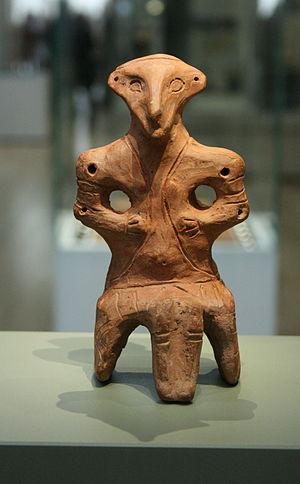
La culture de Vinča, également connue sous le nom de culture de Turdaș ou culture de Turdaș-Vinča, est une culture archéologique du Néolithique, localisée dans les Balkans et datée de 5 500 à 3 500 ans av. J.-C.. Elle doit son nom au site de Vinča-Belo brdo ou Vinča, situé à une vingtaine de kilomètres au sud-est de Belgrade, sur les bords du Danube, en Serbie.
Vinča-Belo brdo est un site archéologique situé à Vinča, en Serbie, sur la rive droite du Danube. Il a été occupé de la Préhistoire au Moyen Âge mais, en raison des découvertes remontant au Néolithique et au Chalcolithique qui y ont été réalisées, il a donné son nom à une culture archéologique, la culture de Vinča, qui a fleuri dans les Balkans entre 6000 et 3000 av. J.C. Le site est inscrit sur la liste des sites archéologiques d'importance exceptionnelle de la République de Serbie.
Vinča est une localité de Serbie située dans la municipalité de Grocka et sur le territoire de la Ville de Belgrade. Au recensement de 2011, elle comptait 6 779 habitants.
Belgrade est la capitale et la plus grande ville de Serbie. Au recensement de 2011, la ville intra muros comptait 1 233 796 habitants et, avec le district dont elle est le centre, appelé Ville de Belgrade, 1 687 132 habitants en 2017, cela représente 24 % de la population totale de Serbie.
Grocka est une ville et une municipalité de Serbie. Grocka constitue l’une des 7 municipalités périurbaines de la Ville de Belgrade. Au recensement de 2011, la ville comptait 8 441 habitants et la municipalité dont elle est le centre 83 907.